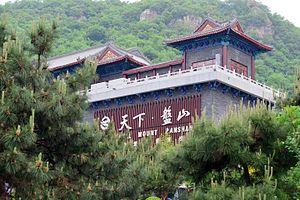
Le mont Pan est une montagne située dans le xian de Ji, à Tianjin, en République populaire de Chine. Elle est située à 120 km du centre de la ville Tianjin et 90 km de Pékin. Elle recouvre une surface de 20 km² et culmine à 858 m d'altitude.